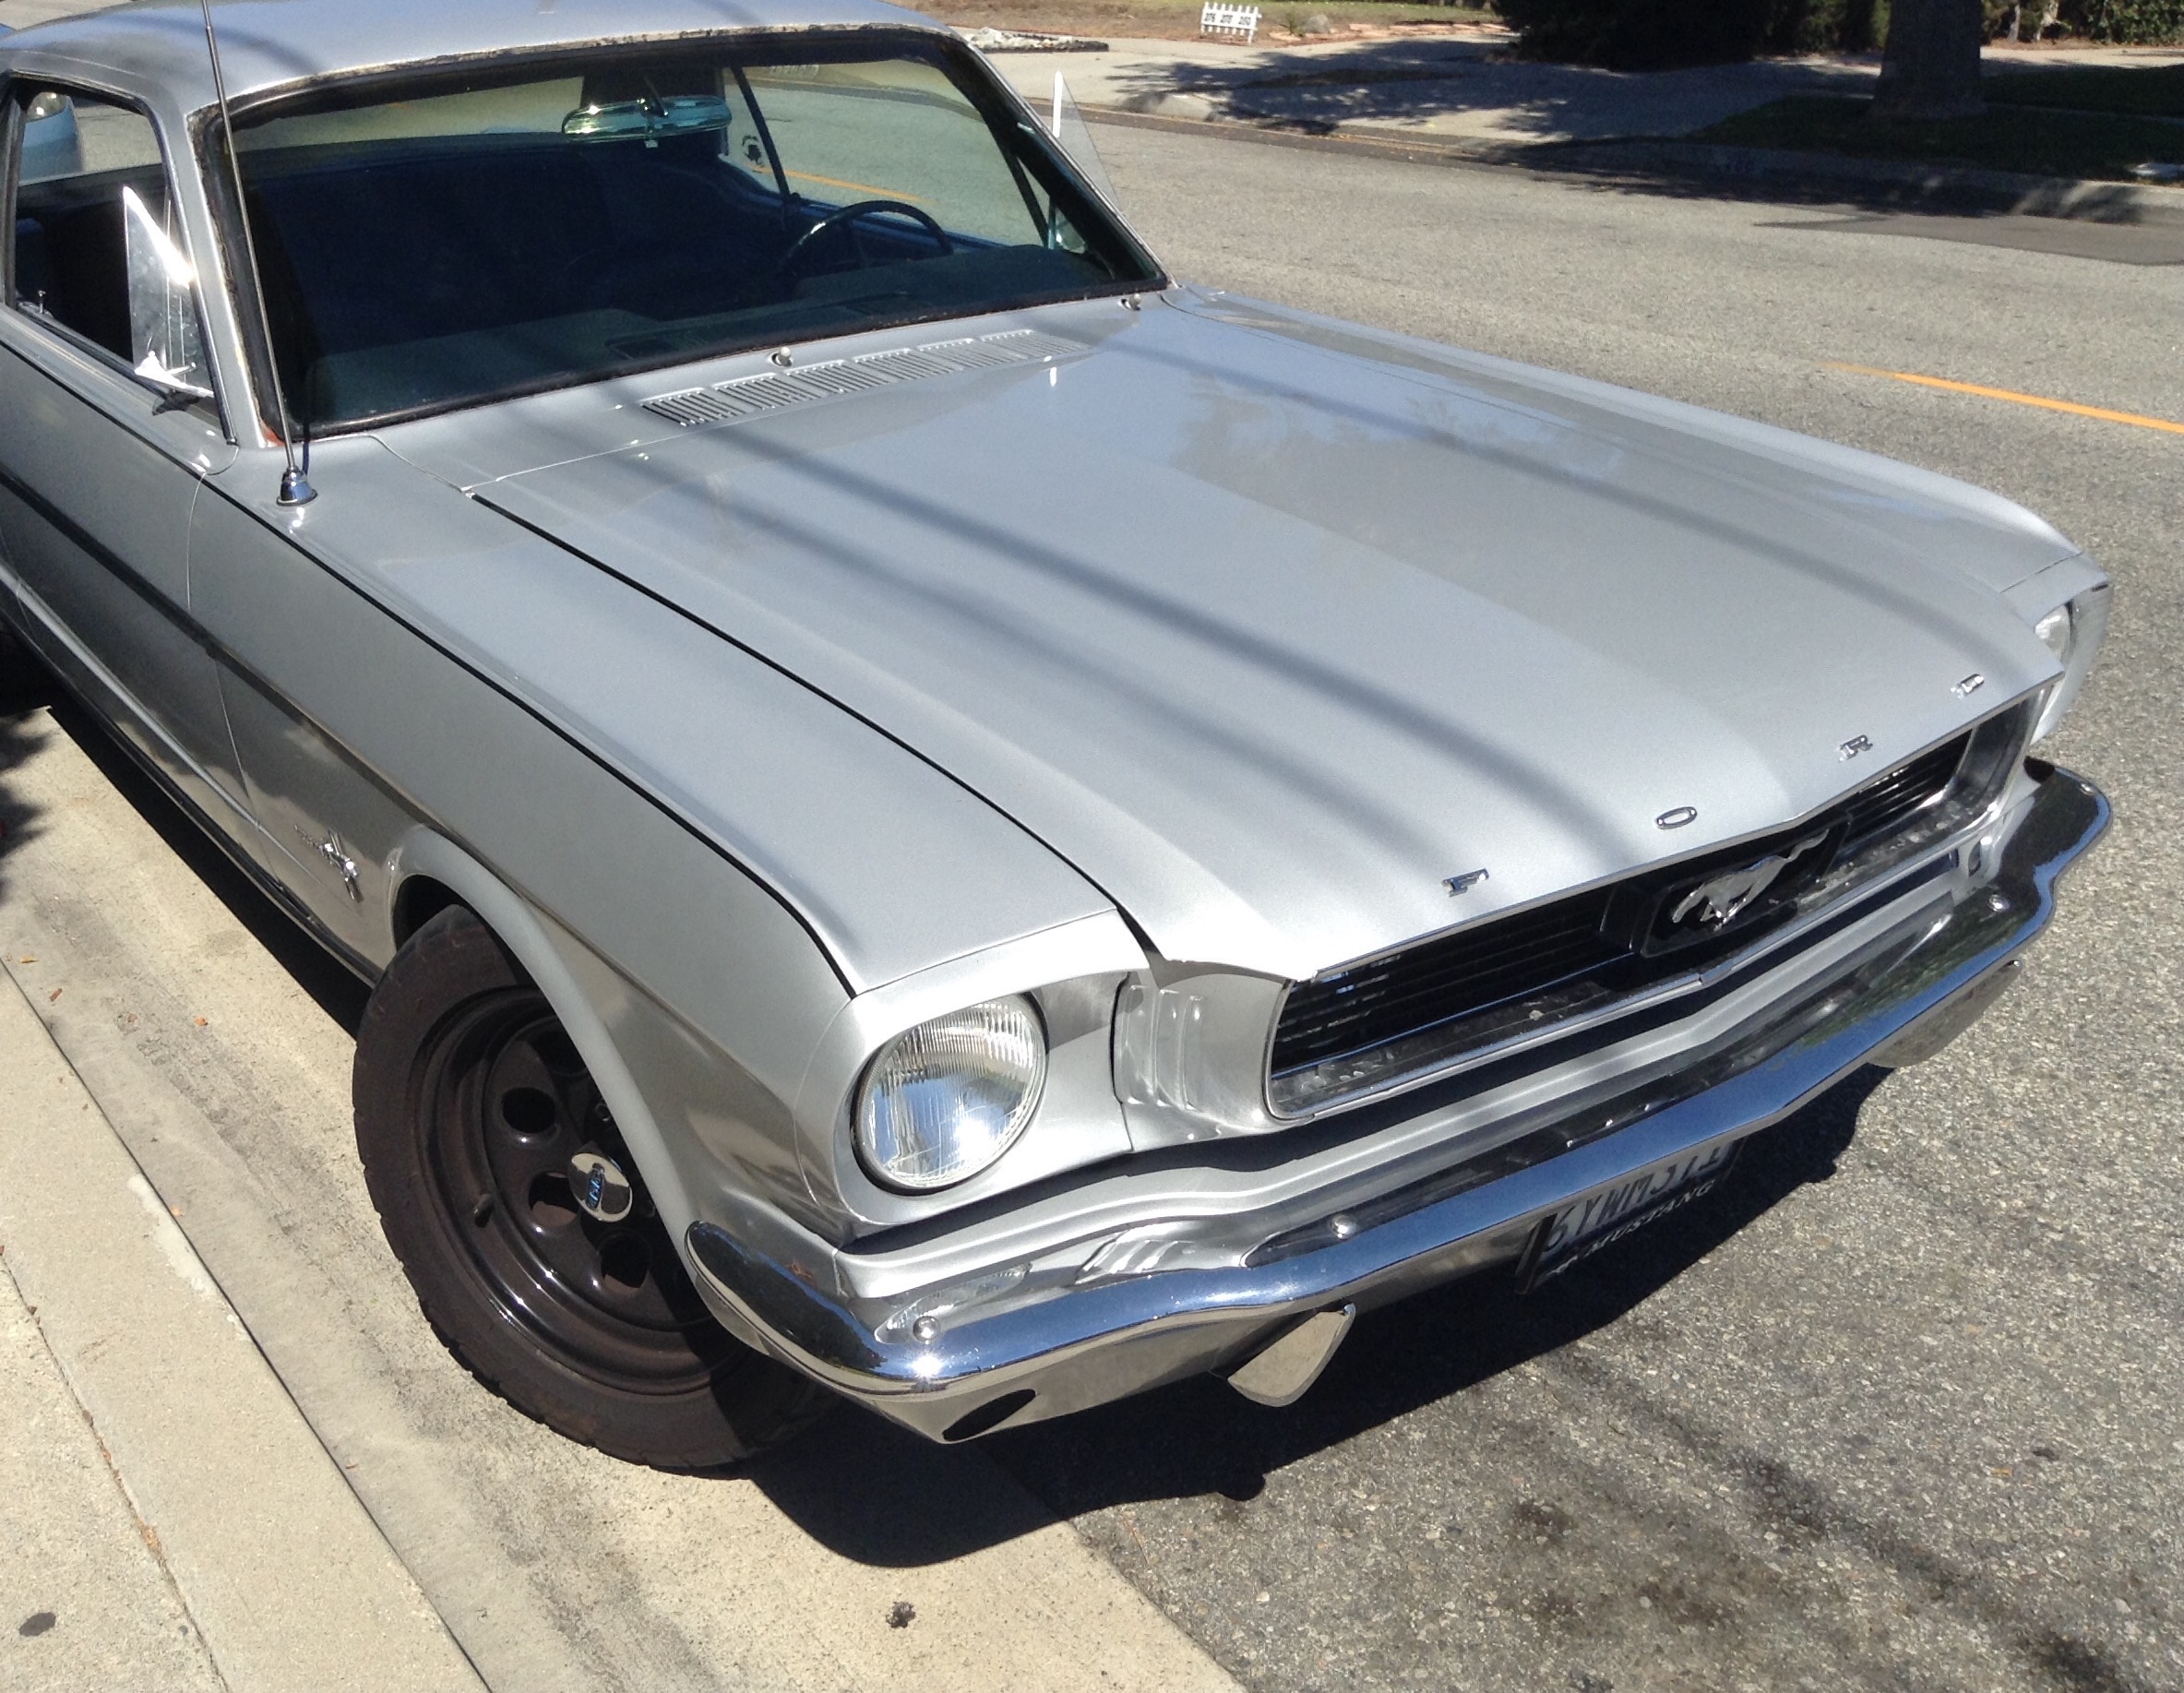
car, vehicle, classic car, bumper, muscle car, ford, land vehicle, automobile make, automotive exterior, luxury vehicle, full size car, first generation ford mustang